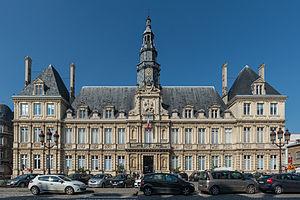
L’hôtel de ville de Reims est le bâtiment qui héberge les institutions municipales depuis 1499.